Animal welfare and rights in China

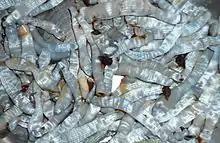
Marine animals in a market in Hainan Province, China

Almost 3/4 of China's meat is pork, and China's 476 million pigs comprise half of the world's pig population. China produces 37 million tons of farmed fish—more than 60% of the world's total. In 2017, one of the country's largest agricultural producers, Da Bei Nong, signed an agreement with the International Cooperation Committee of Animal Warfare to improve the quality of life for its millions of pigs through increased roaming space and better flooring. A 2016 survey from the committee also suggests that two thirds of Chinese shoppers would pay more for pork that had been treated well while another one from the World Animal Protection indicated that almost 90% of respondents would be willing to change their purchasing habits for pork from pigs that had lived better lives.